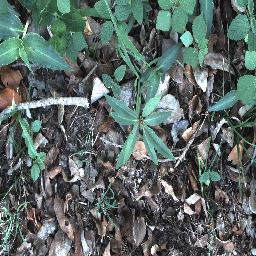
Label: rubber_vine